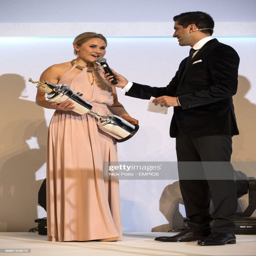
football player on stage with person with presenter